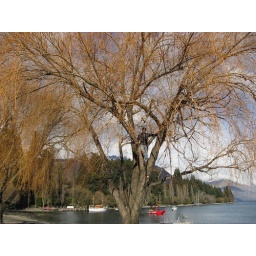
Me in the cool orange tree